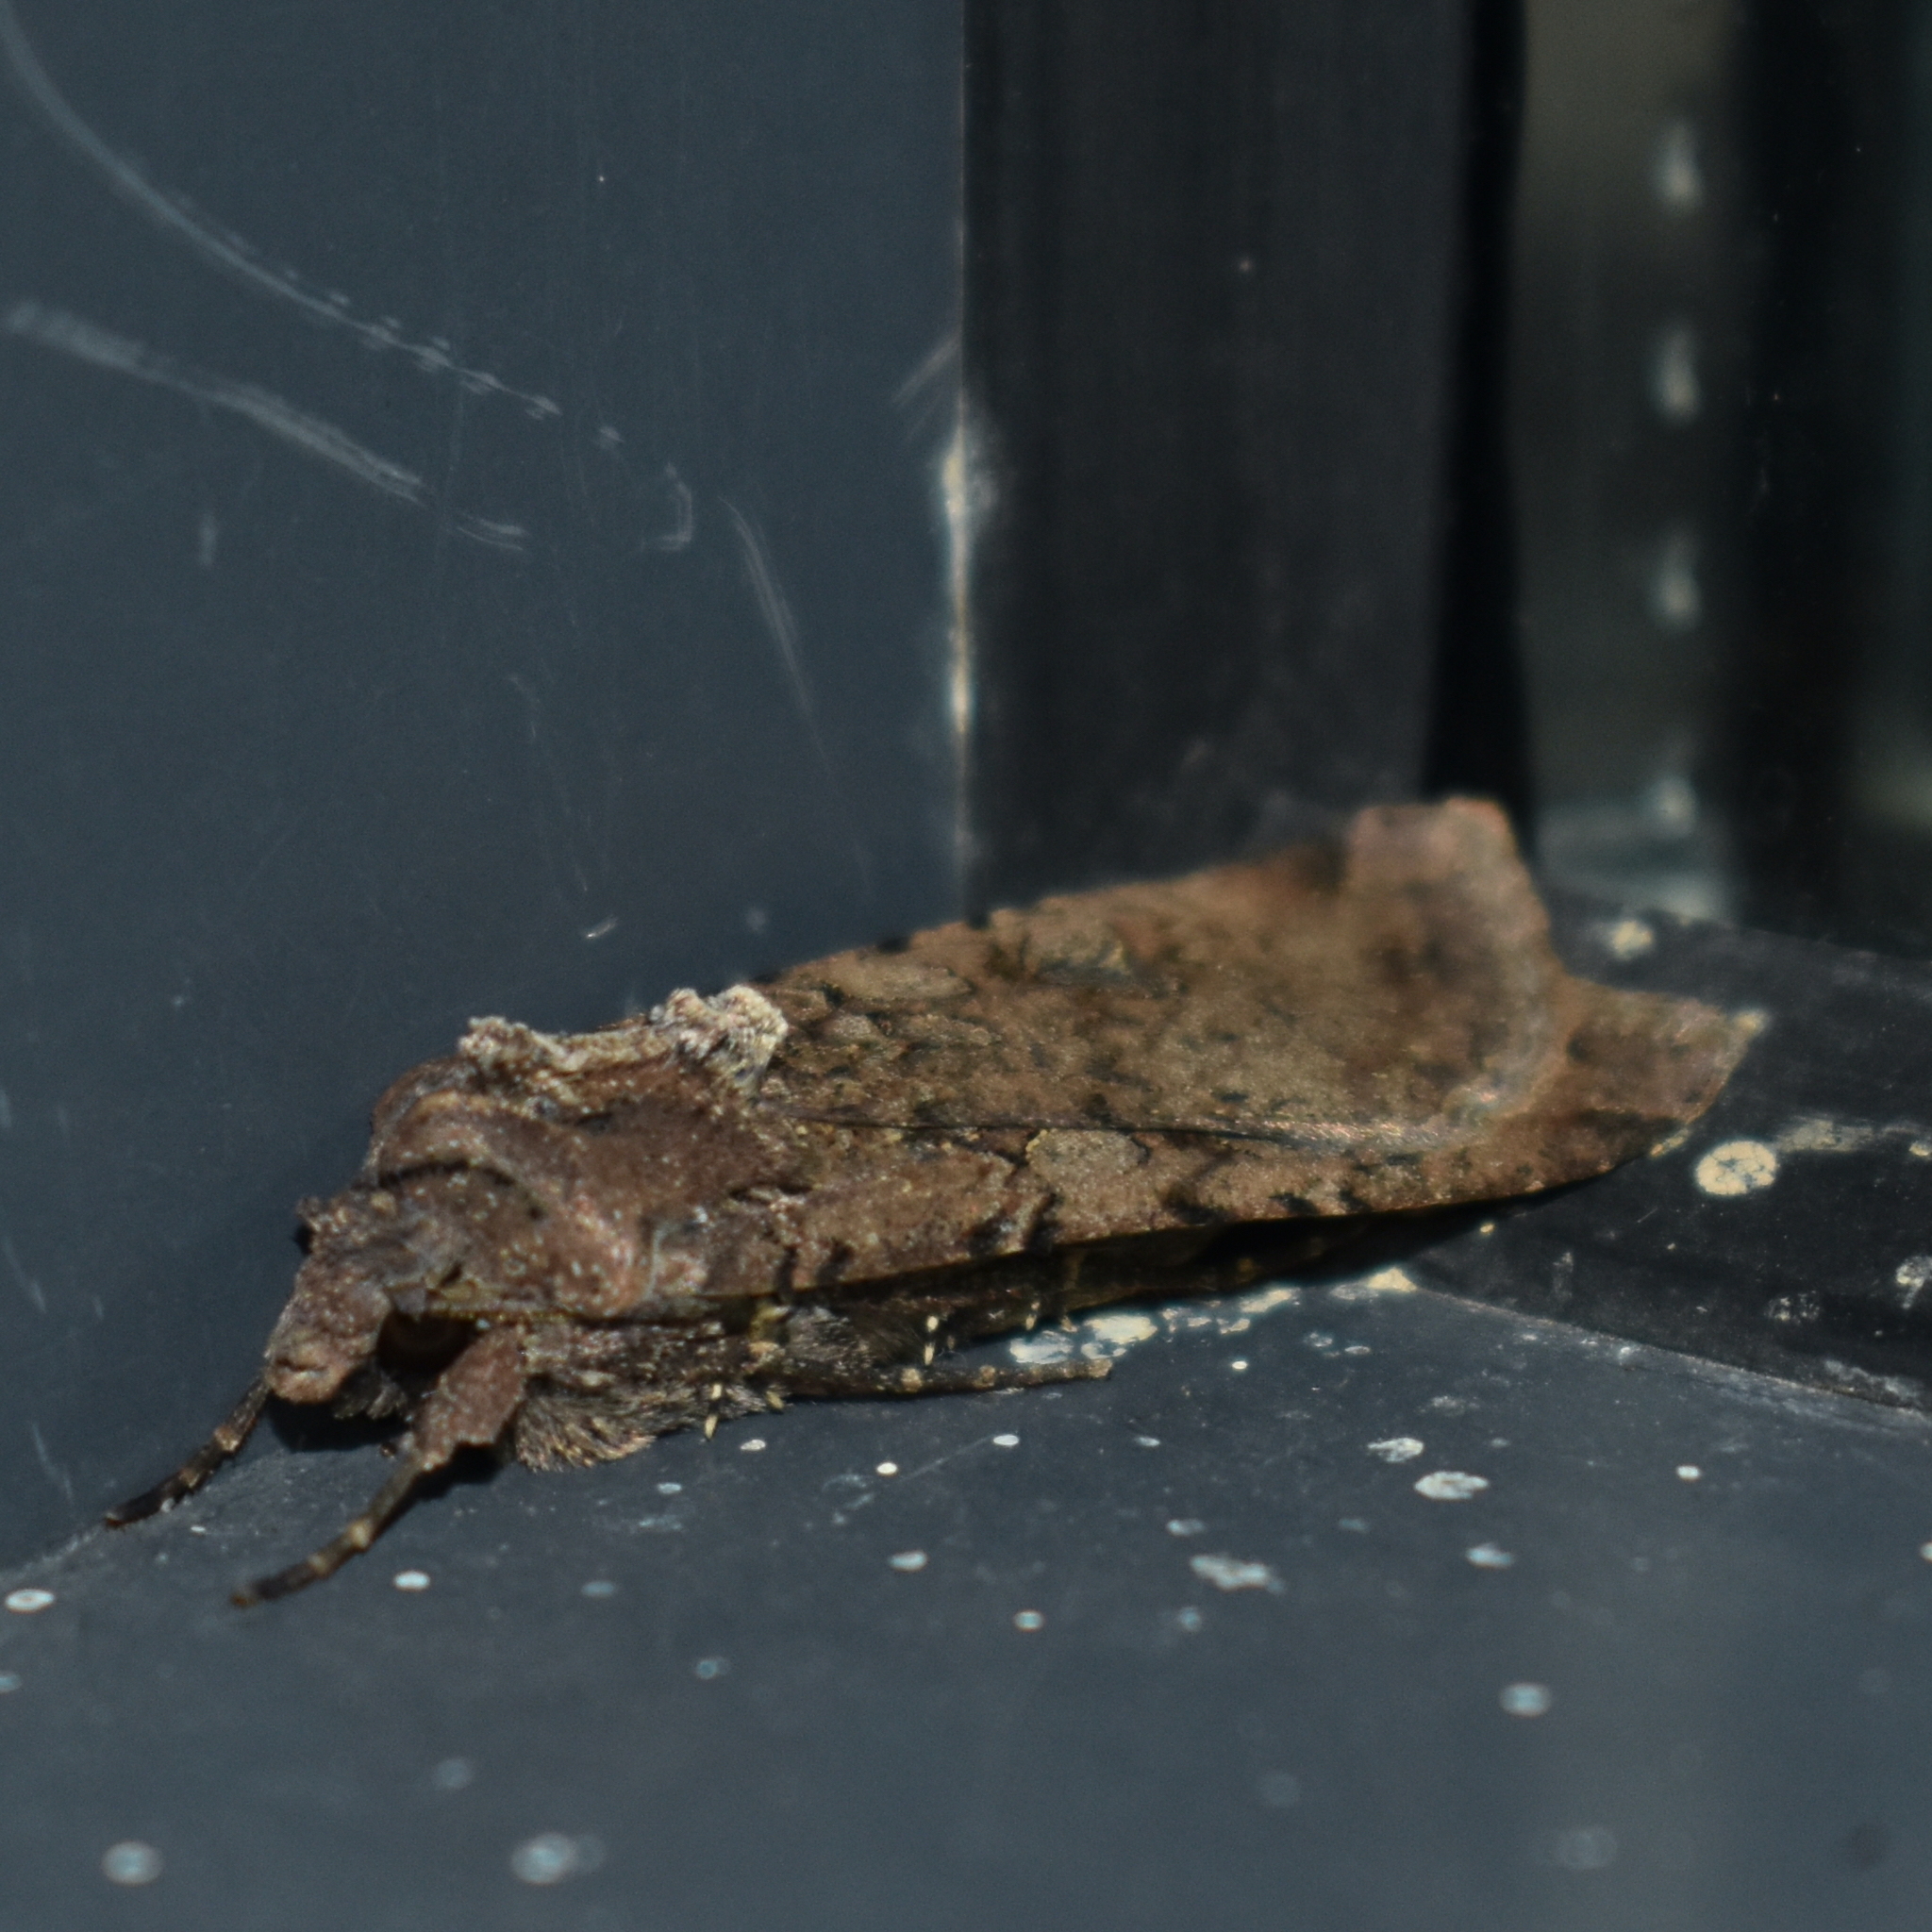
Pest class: cutworms